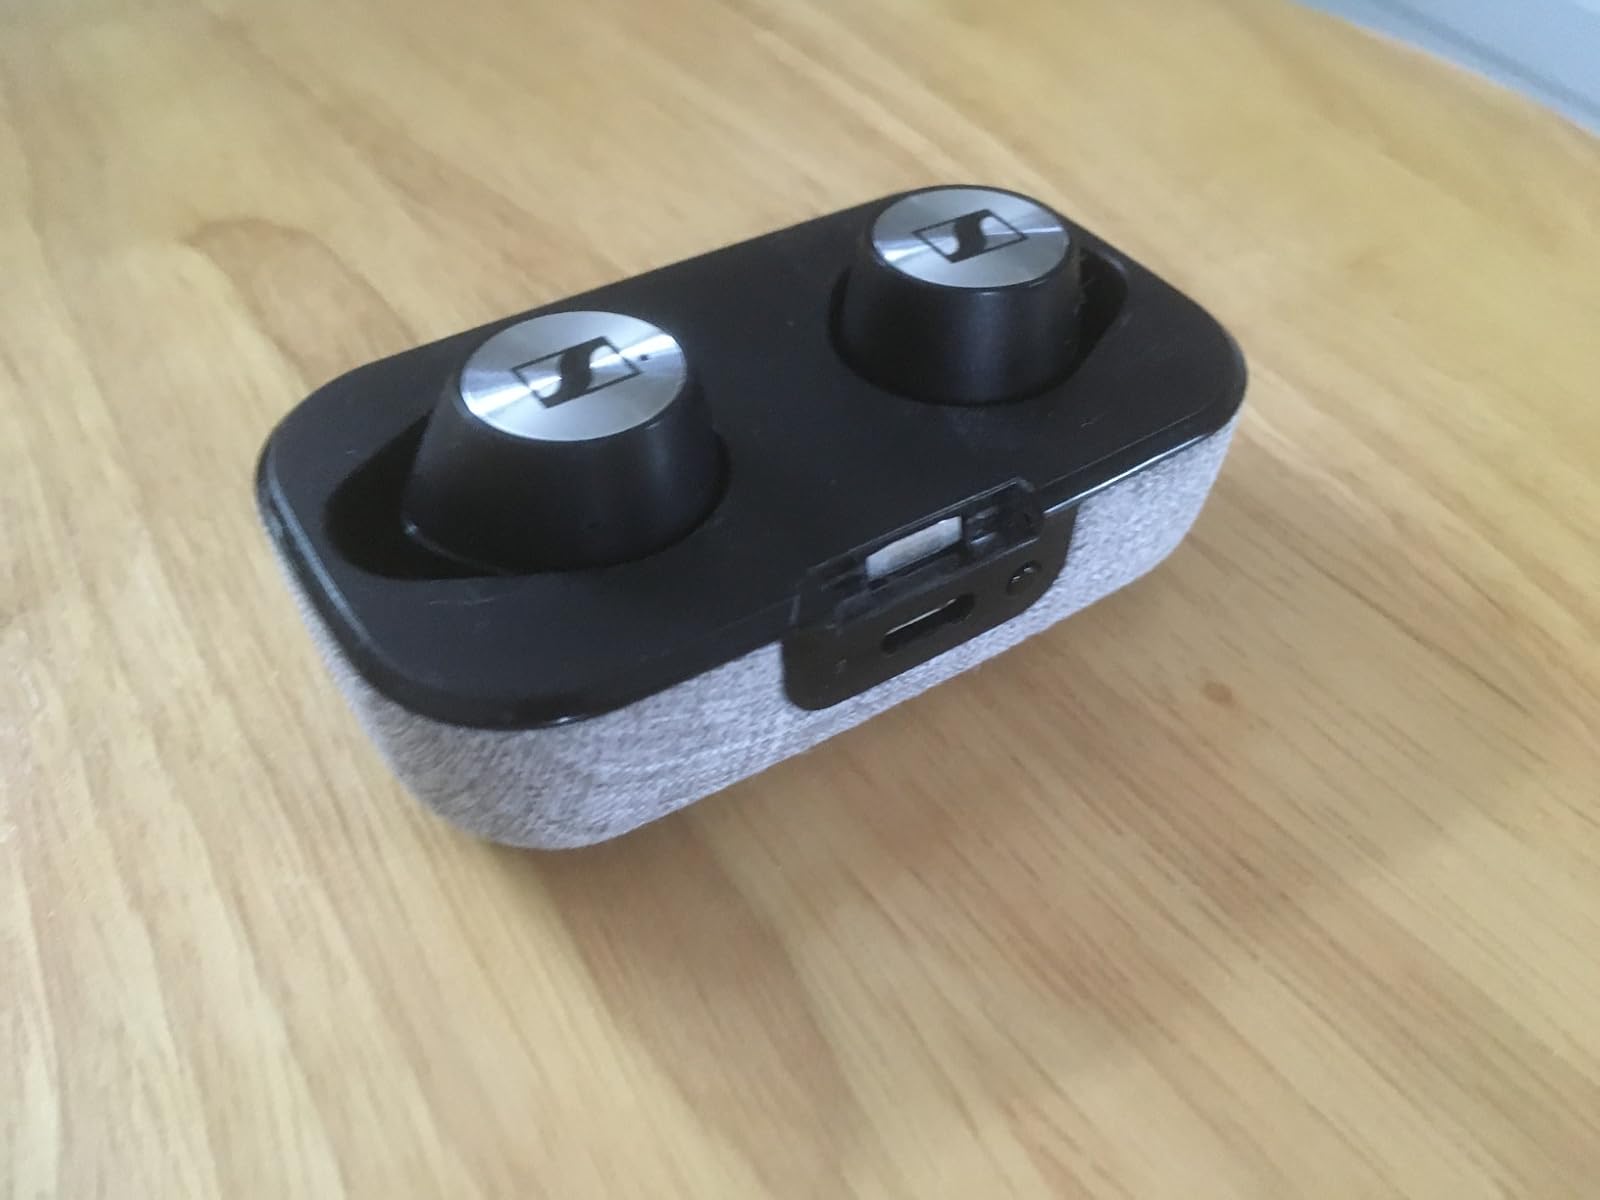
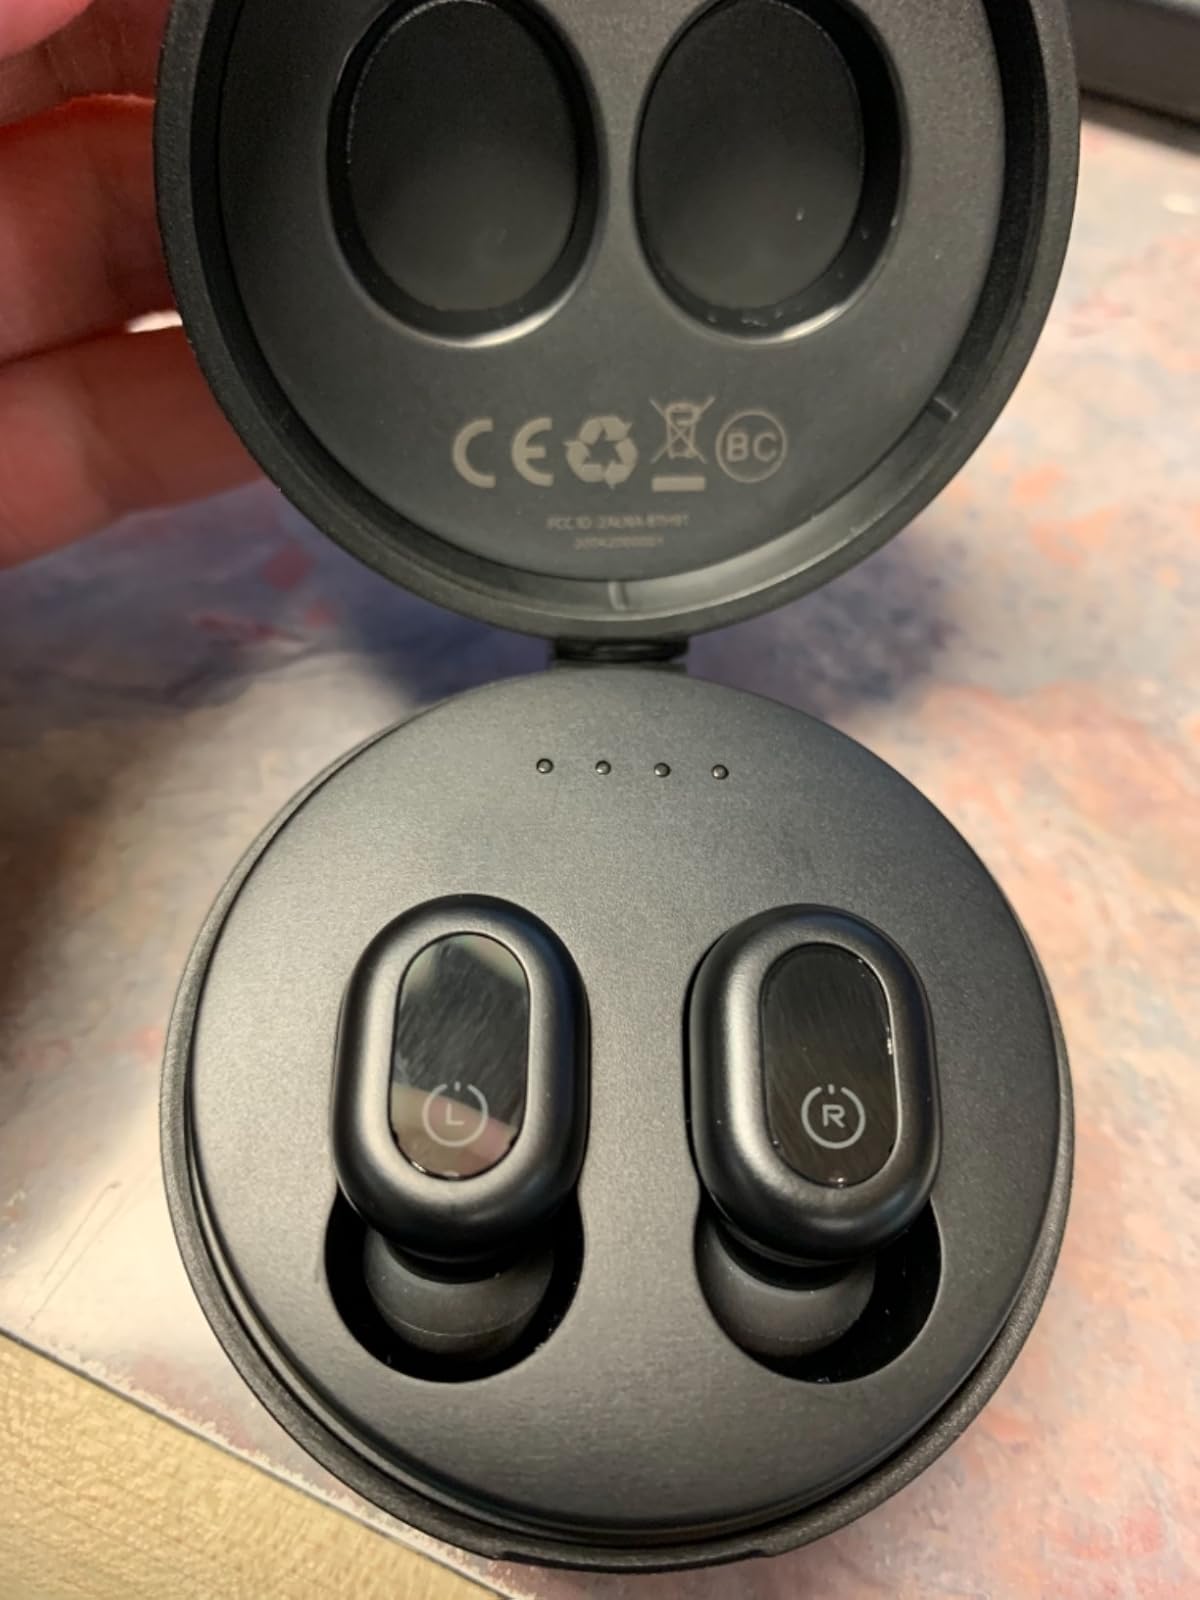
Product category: earbuds
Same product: no